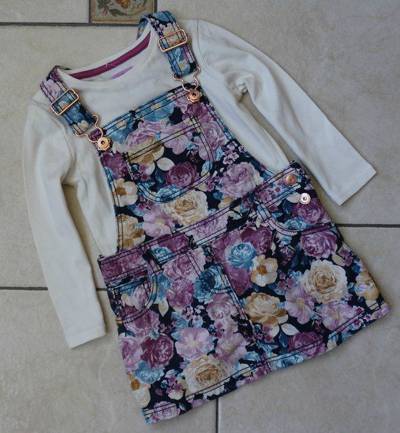
Waste category: clothes